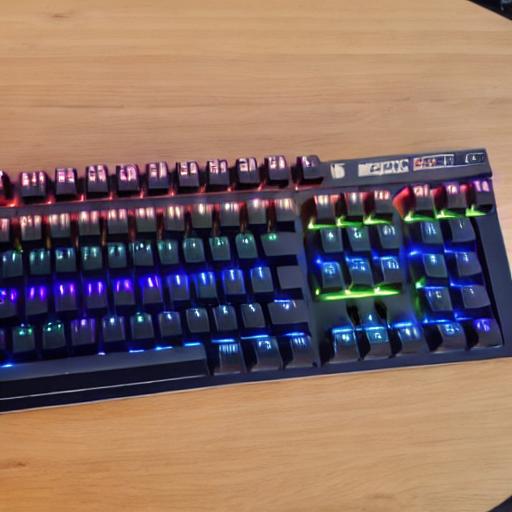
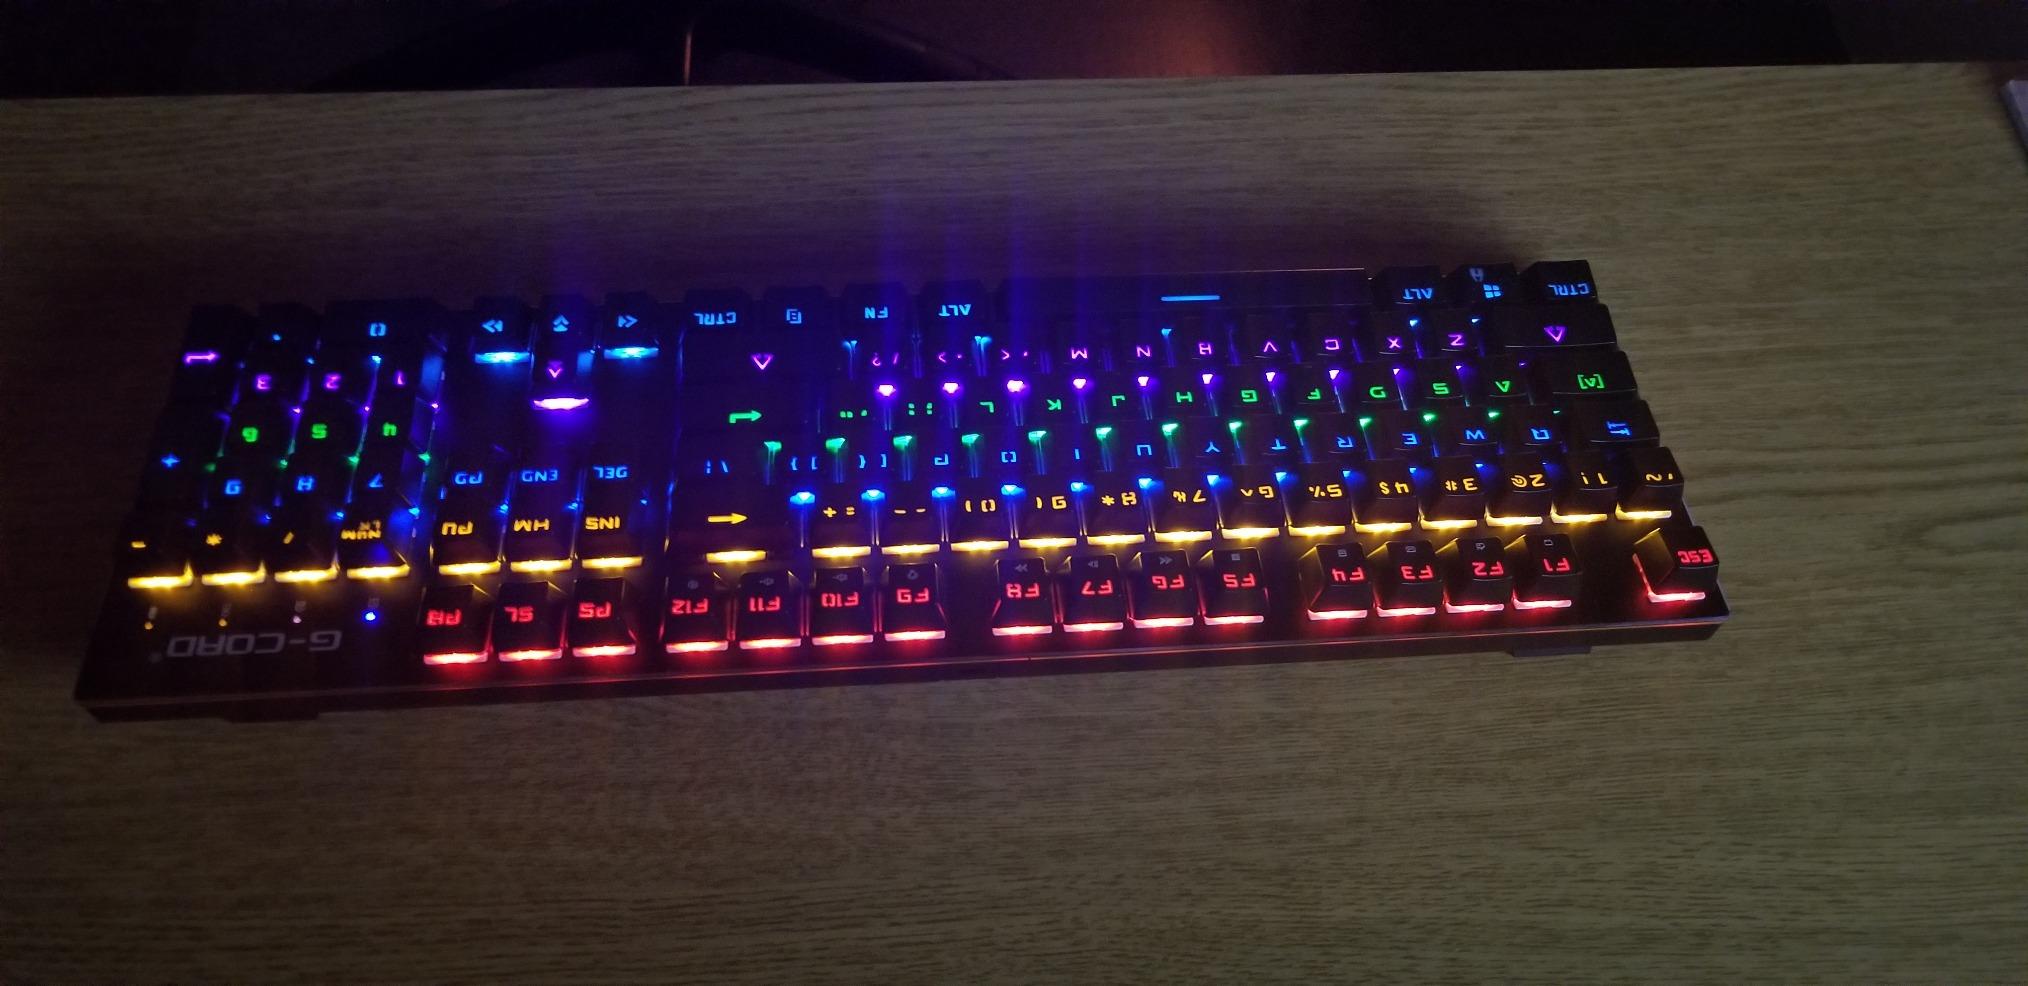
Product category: keyboard
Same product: no